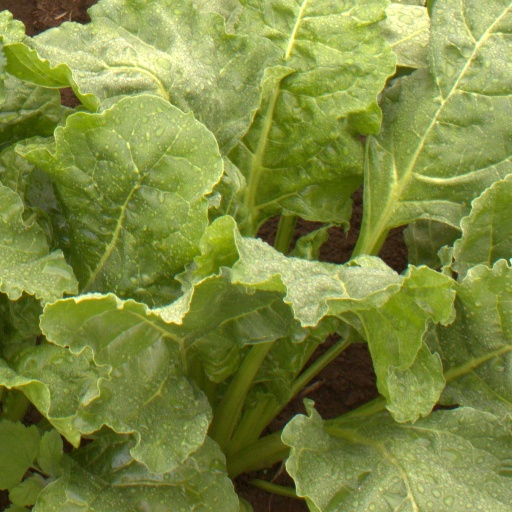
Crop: sugar beet